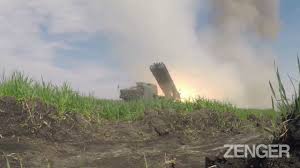
Label: Tornado